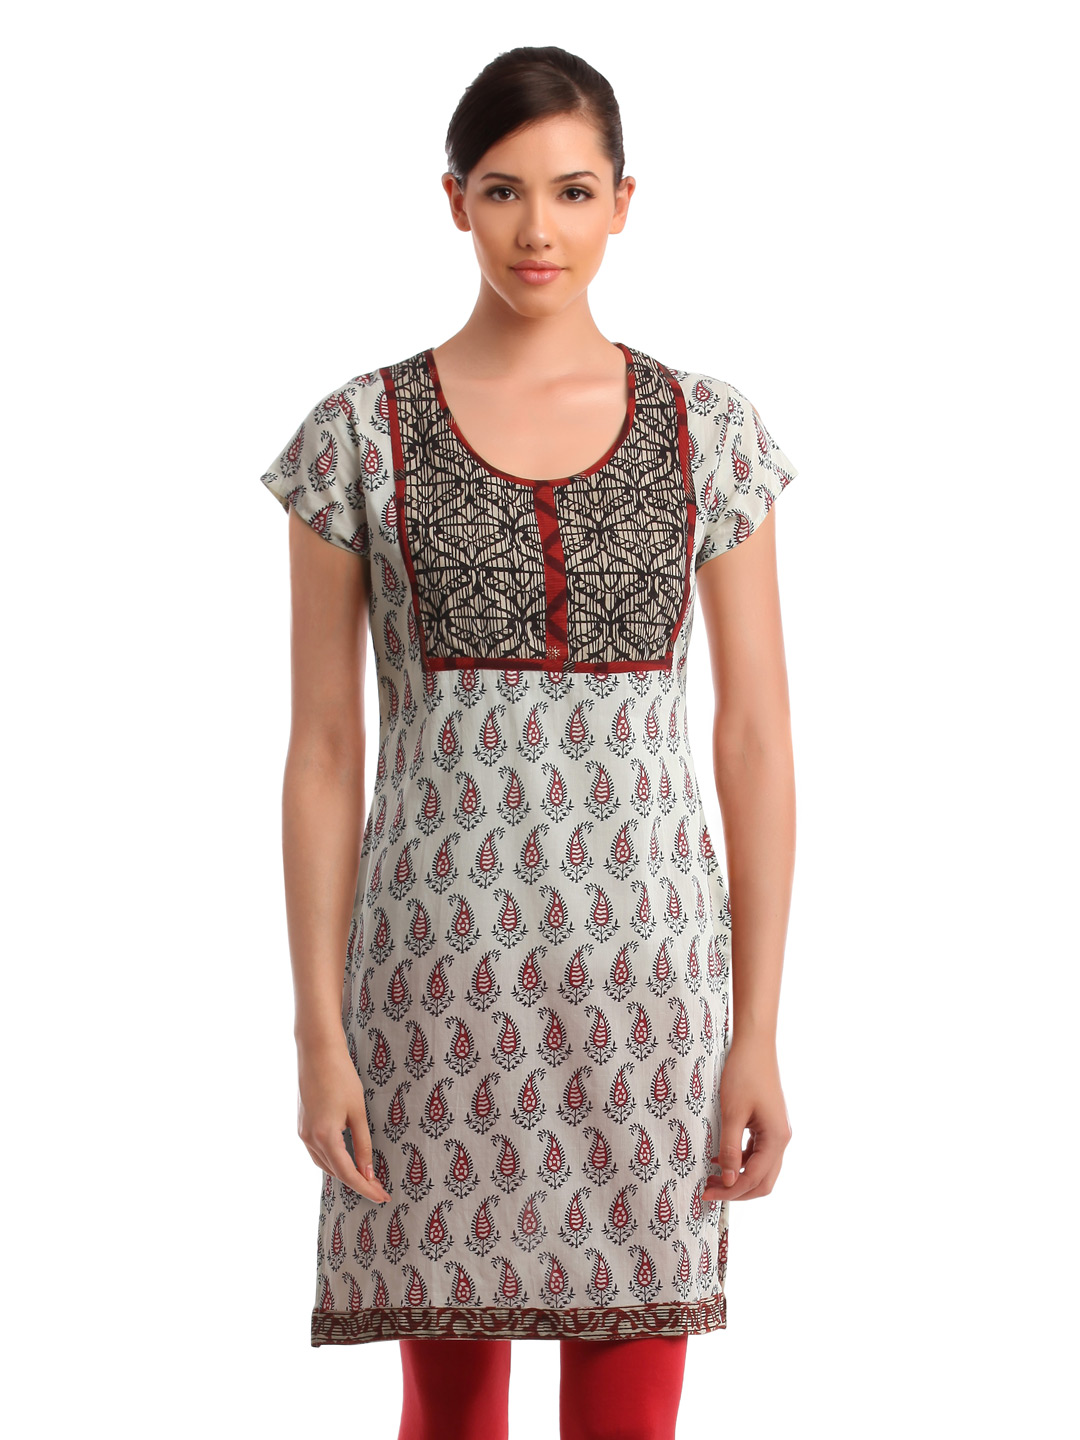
Alma Women Off White Printed Kurta
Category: Apparel / Topwear / Kurtas
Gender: Women
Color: Off White
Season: Fall 2012
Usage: Ethnic